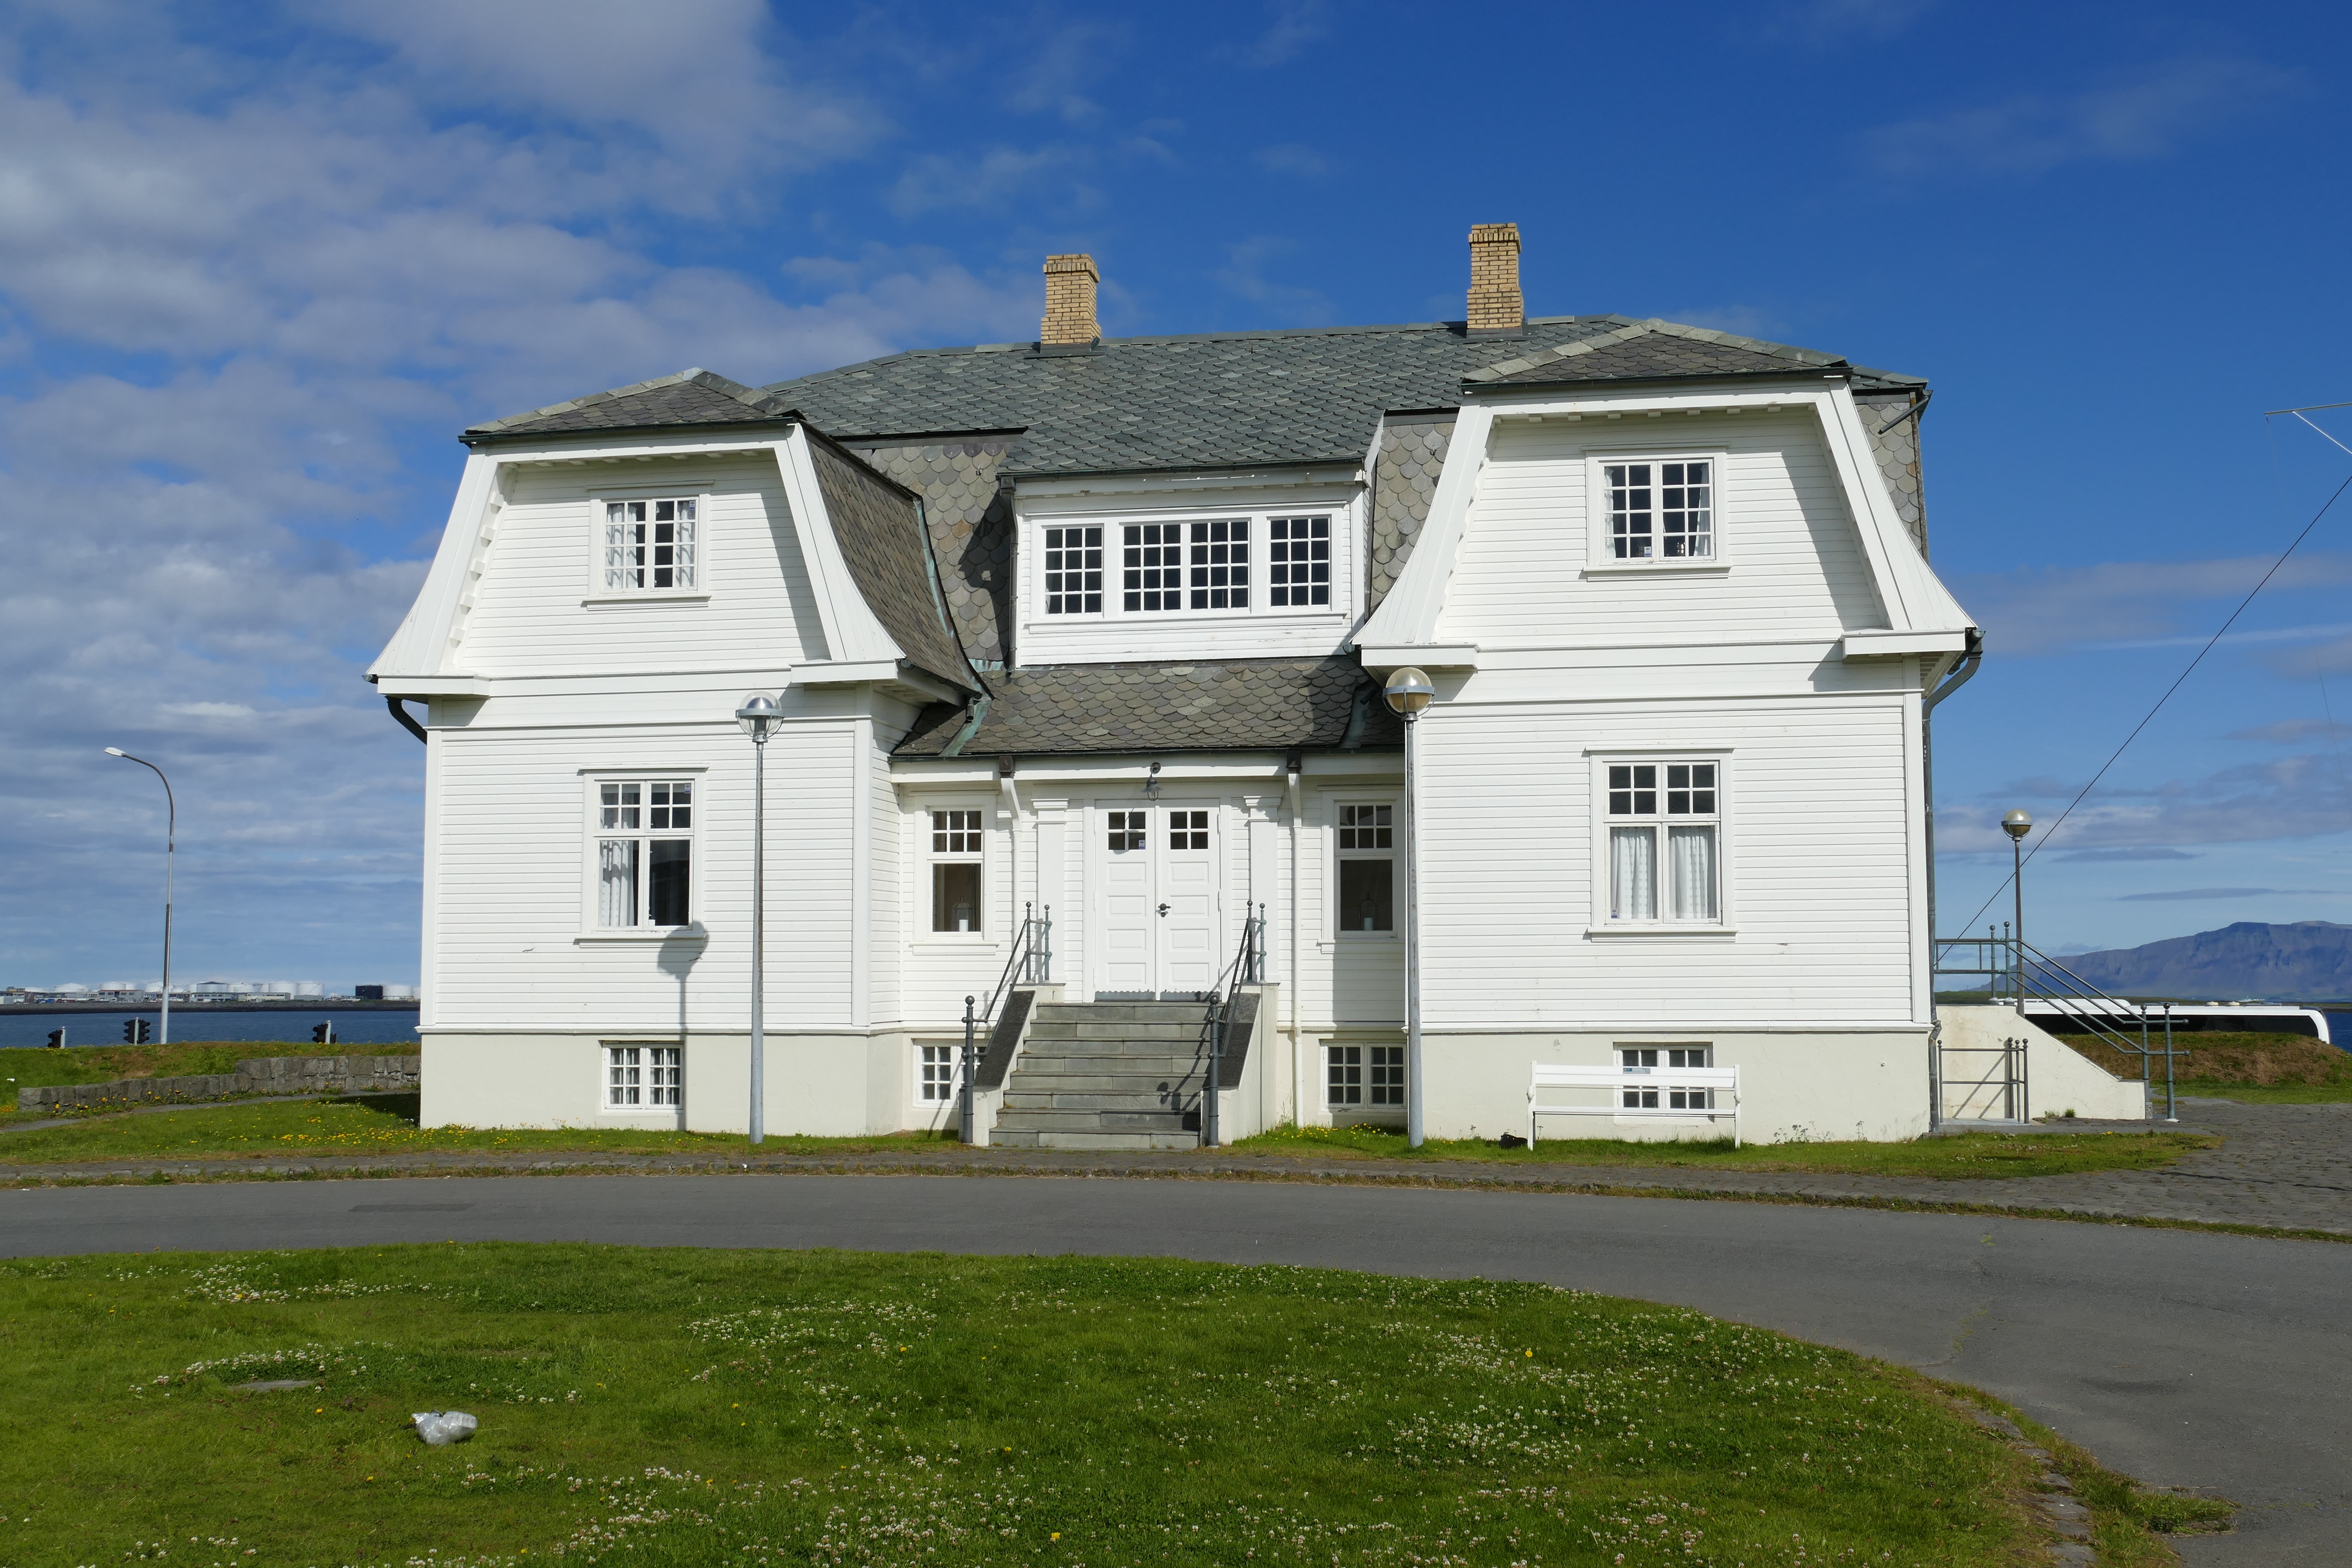
architecture, villa, house, building, city, home, tower, cottage, usa, facade, property, iceland, capital, farmhouse, estate, russia, historically, policy, reykjavik, rural area, cold war, h fdihaus, gorbachev, reagan, residential area